Packwood House

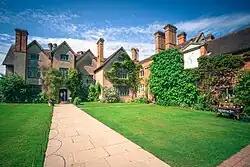
The eastern front of the house

Packwood House is a timber-framed Tudor manor house in Packwood on the Solihull border near Lapworth, Warwickshire. Owned by the National Trust since 1941, the house is a Grade I listed building. It has a wealth of tapestries and fine furniture, and is known for the garden of yews.